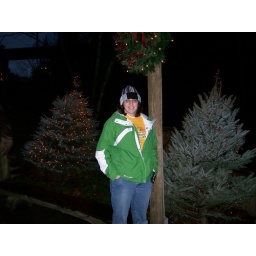
I'm in front of a few cute little trees that are lit up even though you can't tell.